Qing dynasty

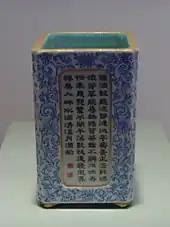
A brush container, a symbol of gentry culture during the Qing

The Qing dynasty was established by conquest and maintained by armed force. The founding emperors personally organised and led the armies, and the continued cultural and political legitimacy of the dynasty depended on the ability to defend the country from invasion and expand its territory. Therefore, military institutions, leadership, and finance were fundamental to the dynasty's initial success and ultimate decay. The early military system centred on the Eight Banners, a hybrid institution that also played social, economic, and political roles. The Banner system was developed on an informal basis as early as 1601, and formally established in 1615 by Jurchen leader Nurhaci (1559–1626), the retrospectively recognised founder of the Qing. His son Hong Taiji (1592–1643), who renamed the Jurchens "Manchus," created eight Mongol banners to mirror the Manchu ones and eight "Han-martial" banners manned by Chinese who surrendered to the Qing before the full-fledged conquest of China proper began in 1644. After 1644, the Ming Chinese troops that surrendered to the Qing were integrated into the Green Standard Army, a corps that eventually outnumbered the Banners by three to one.